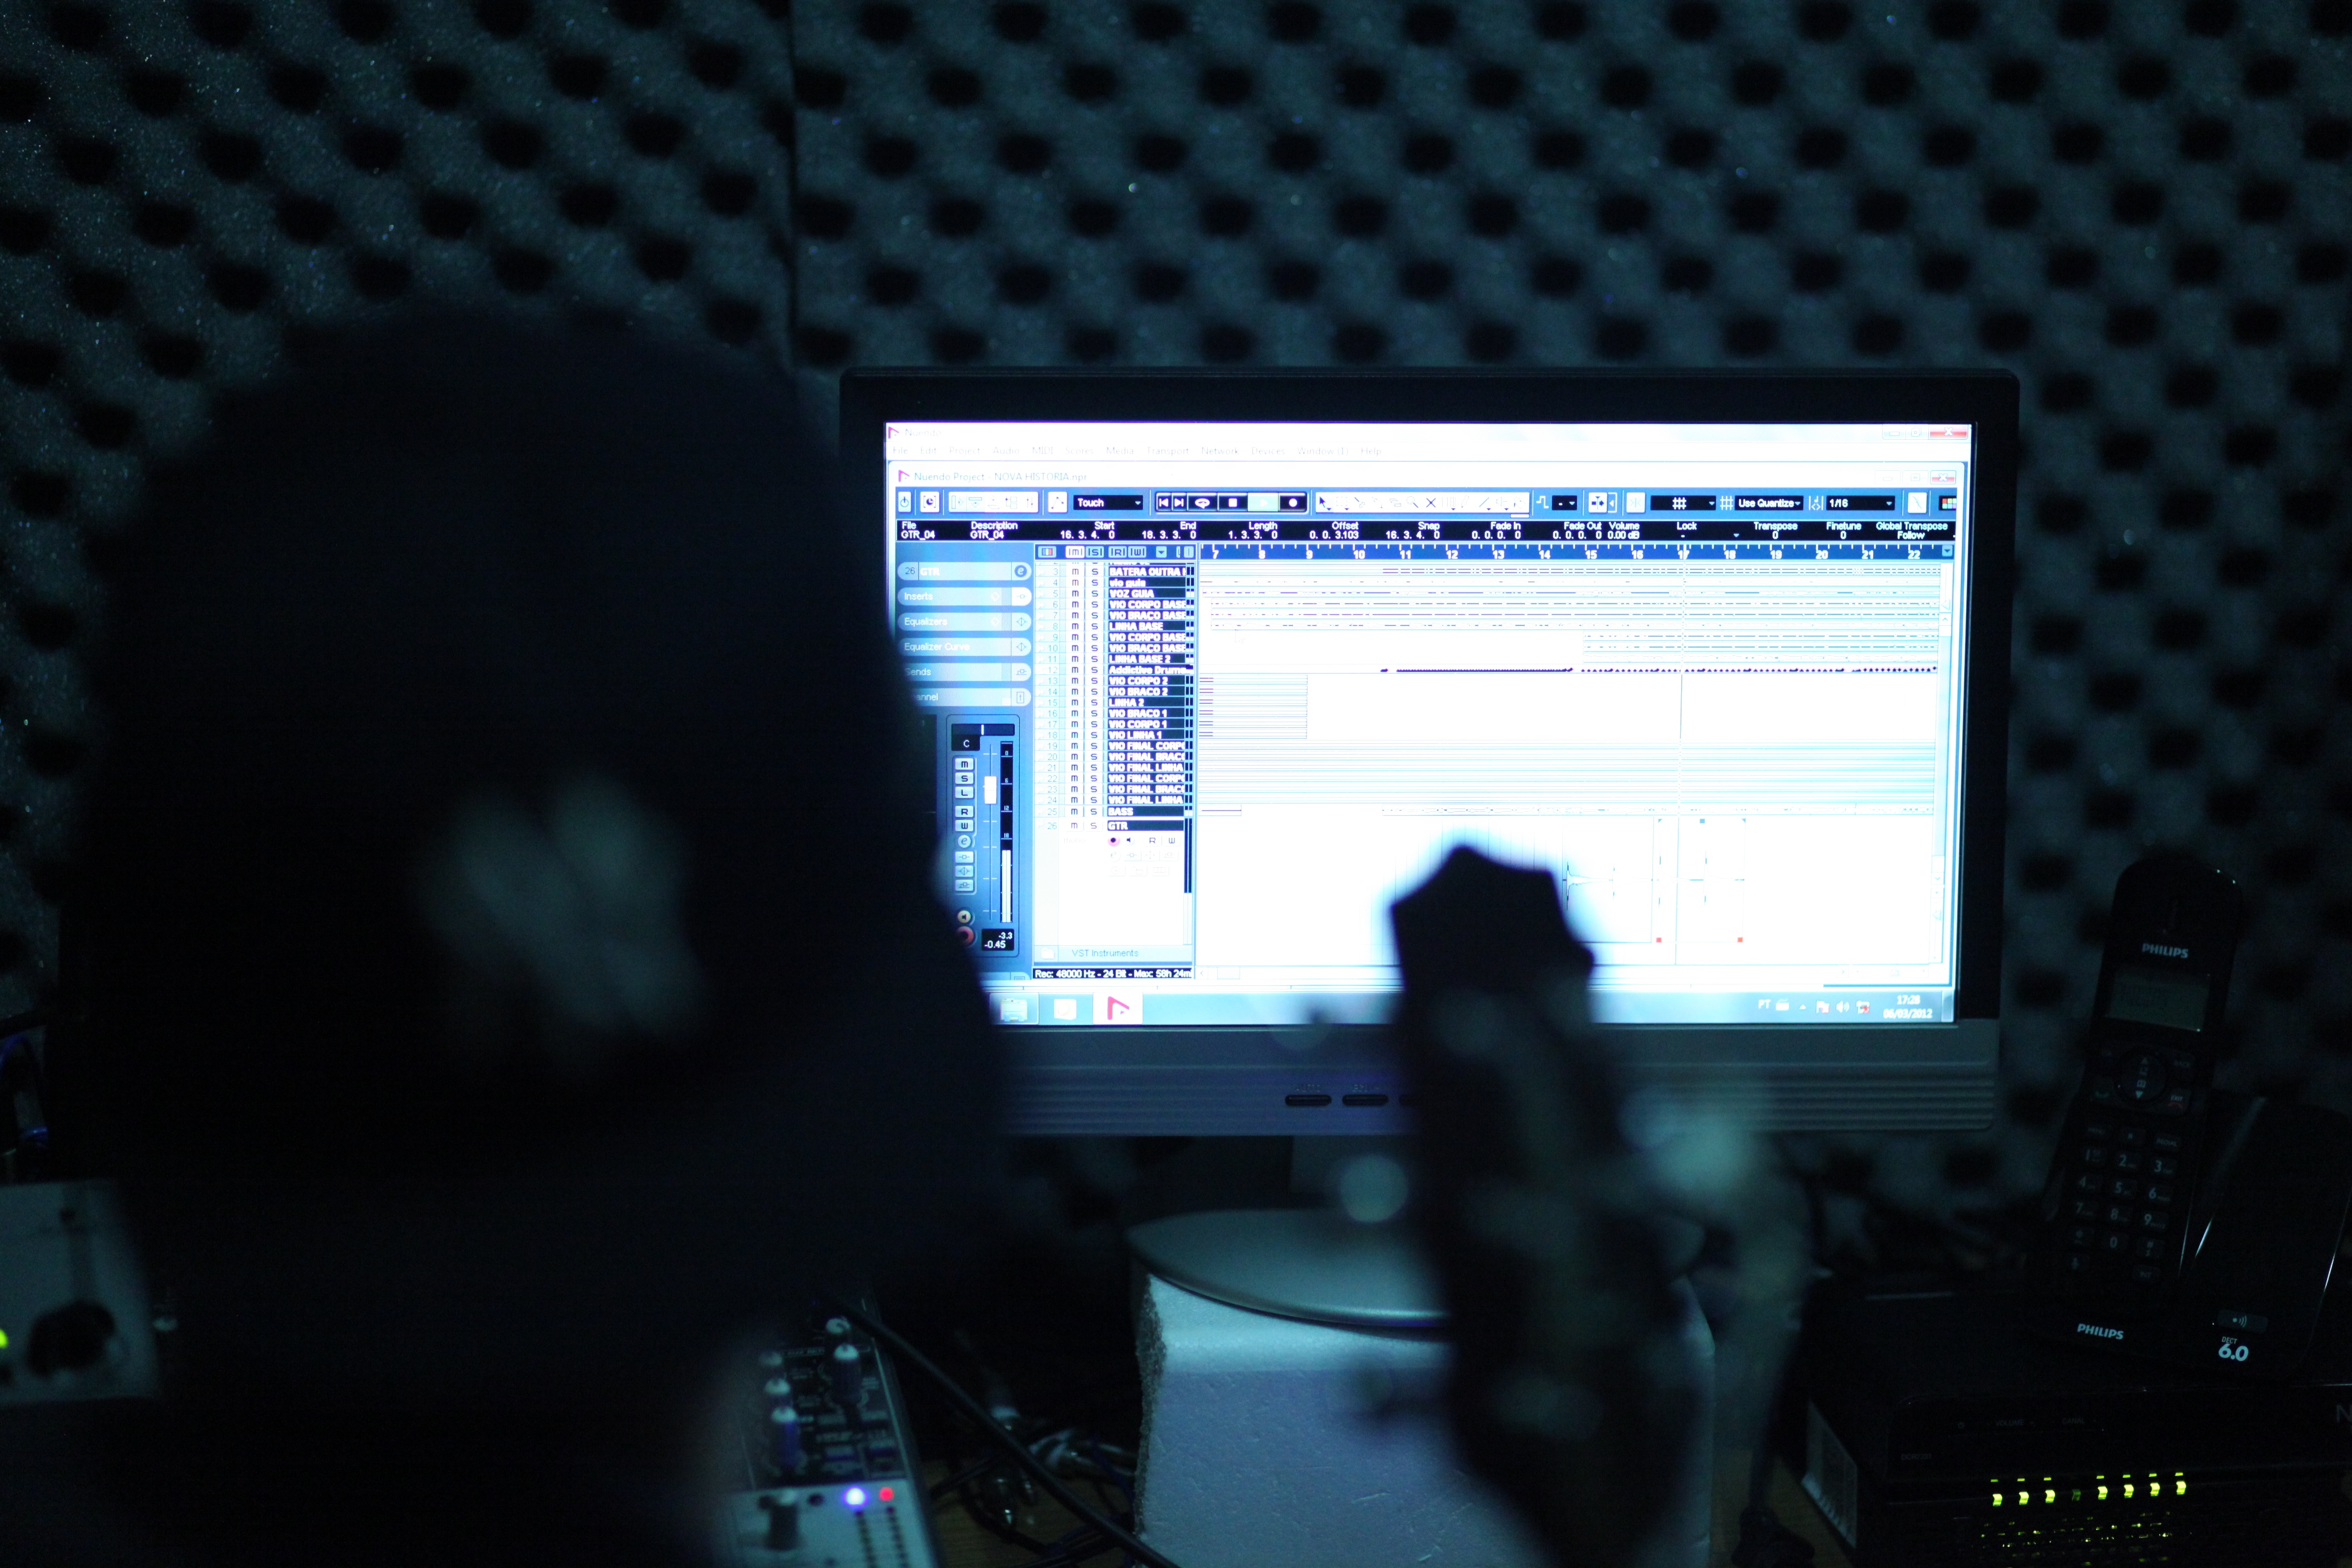
music, guitar, microphone, studio, amplifier, stage, sound, low, image, screenshot, music studio, display device